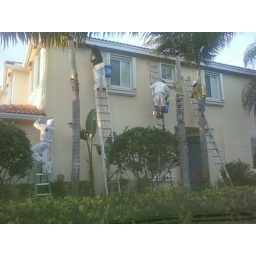
Painters were outside our bedroom windows by 7:30 a.m. for the better part of two weeks!